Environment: real
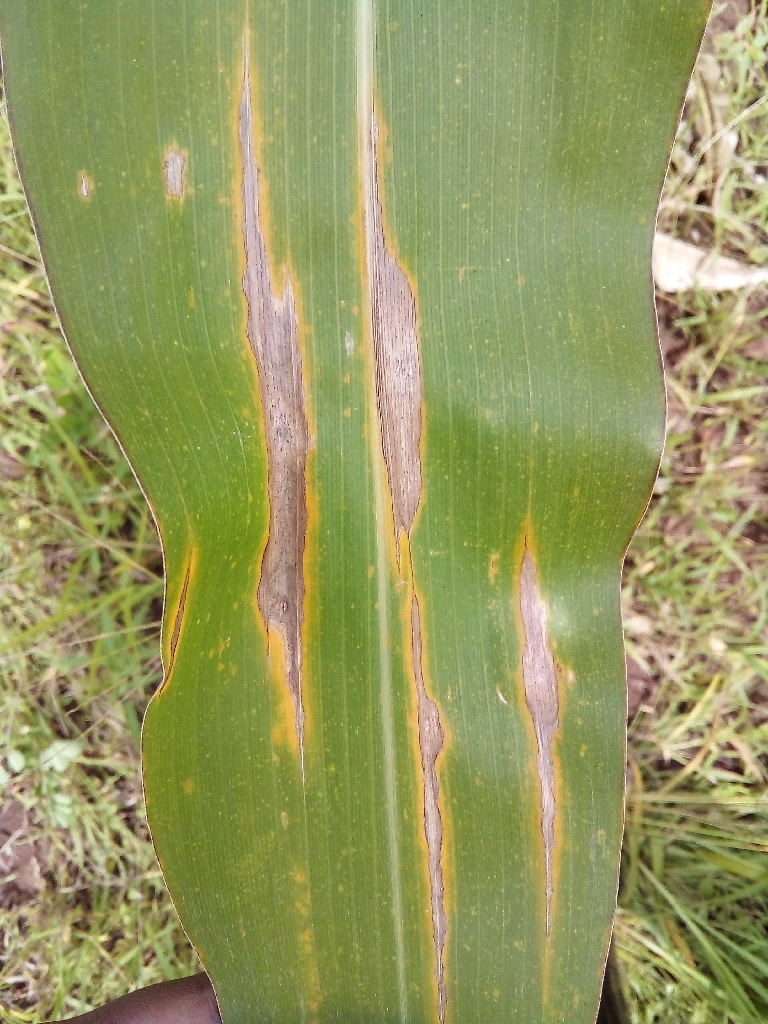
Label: northern_corn_leaf_blight